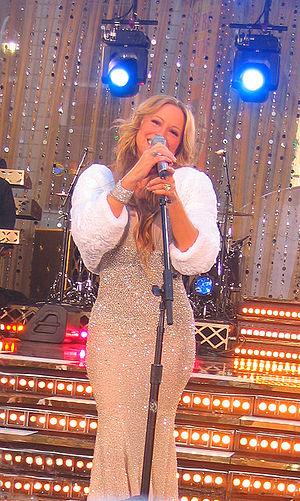
We Belong Together est une chanson américaine de Mariah Carey issue de son dixième album studio The Emancipation of Mimi. Le single sort le 29 mars 2005 sous le label Island Records. Elle a été composée par Carey, Kenneth Edmonds, Jermaine Dupri, Johntà Austin et produite par les trois premiers. Comme elle reprend If You Think You're Lonely Now de Bobby Womack et Two Occasions de The Deele, d'autres compositeurs sont crédités. Elle suit la sortie de It's Like That, qui est plus orienté dance. We Belong Together se concentre sur un arrangement de piano et un fond musical. Selon Carey, cela doit mettre en avant sa voix, au lieu de l'obscurcir par une grosse instrumentation. Les paroles évoquent le désespoir d'une femme et de sa solitude à la suite du départ de son petit-ami.